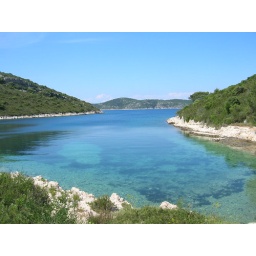
A St. Klement cove with crystal clear water. Visibility in the water was some 50 feet.